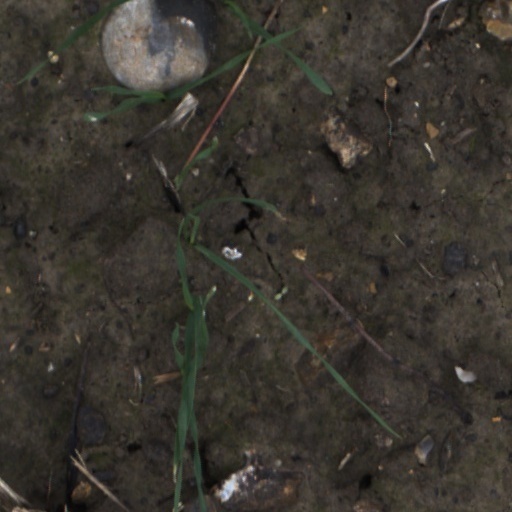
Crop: wheat